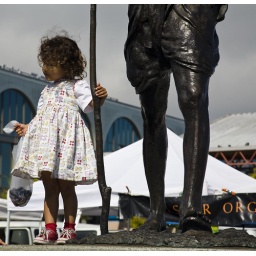
Shots around Farmer's market at the Ferry building on Embarcadero.